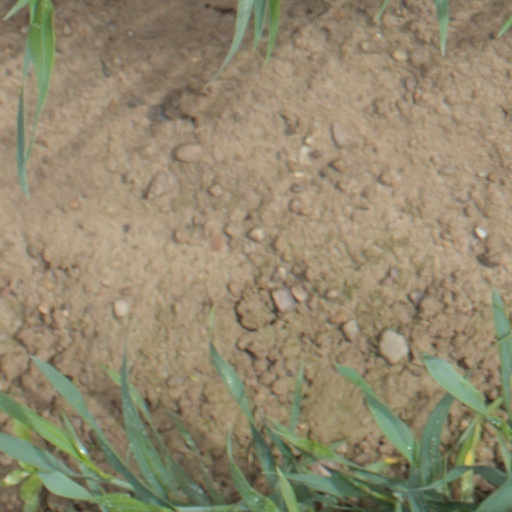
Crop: wheat